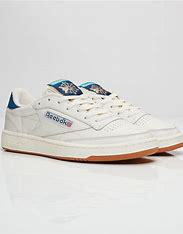
Brand: Reebok
Model: Club C 85